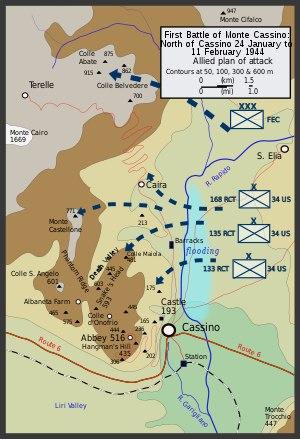
La bataille de Monte Cassino couvre une série de quatre batailles de la Seconde Guerre mondiale livrées, autour du mont Cassin de janvier à mai 1944, par les Alliés contre les forces allemandes pour percer la ligne Gustave, afin de faire la jonction avec les forces débarquées à Anzio et d'occuper Rome.